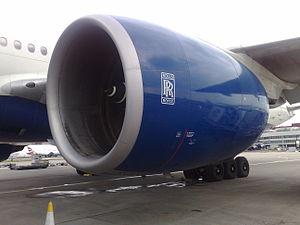
Le Rolls-Royce Trent 800 est un moteur turboréacteur à double-flux à haut-ratio développé à partir du moteur Rolls-Royce RB211 et fait partie de la catégorie des moteurs Trent. Il a été conçu en vue d'être utilisé sur les Boeing 777.